Rhein-Main Air Base

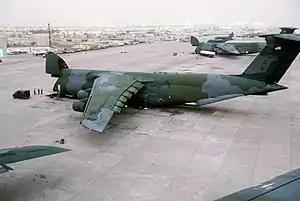
C-5As from Rhein-Main AB being offloaded in the Middle East during Operation Desert Shield.

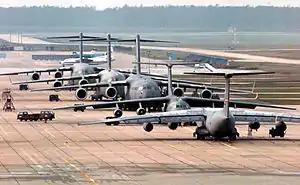
U.S. Air Force C-17 Globemaster IIIs and C-141 Starlifters are parked on the ramp at Rhein-Main Air Base, Germany, on 26 December 1995. The aircraft were used to deploy troops and equipment for the NATO Implementation Force (IFOR) in Bosnia and Herzegovina and neighboring countries supporting Operation Joint Endeavor.

The 1966 closure of USAFE bases in France increased cargo traffic at Rhein-Main extensively. On 1 July 1969, Military Airlift Command (MAC) transferred the 435th Tactical Airlift Wing from RAF High Wycombe in the United Kingdom to Rhein-Main as host unit and upgraded its facilities.